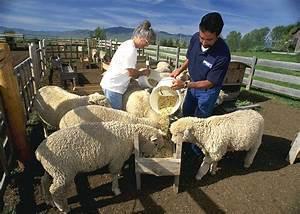
sheep